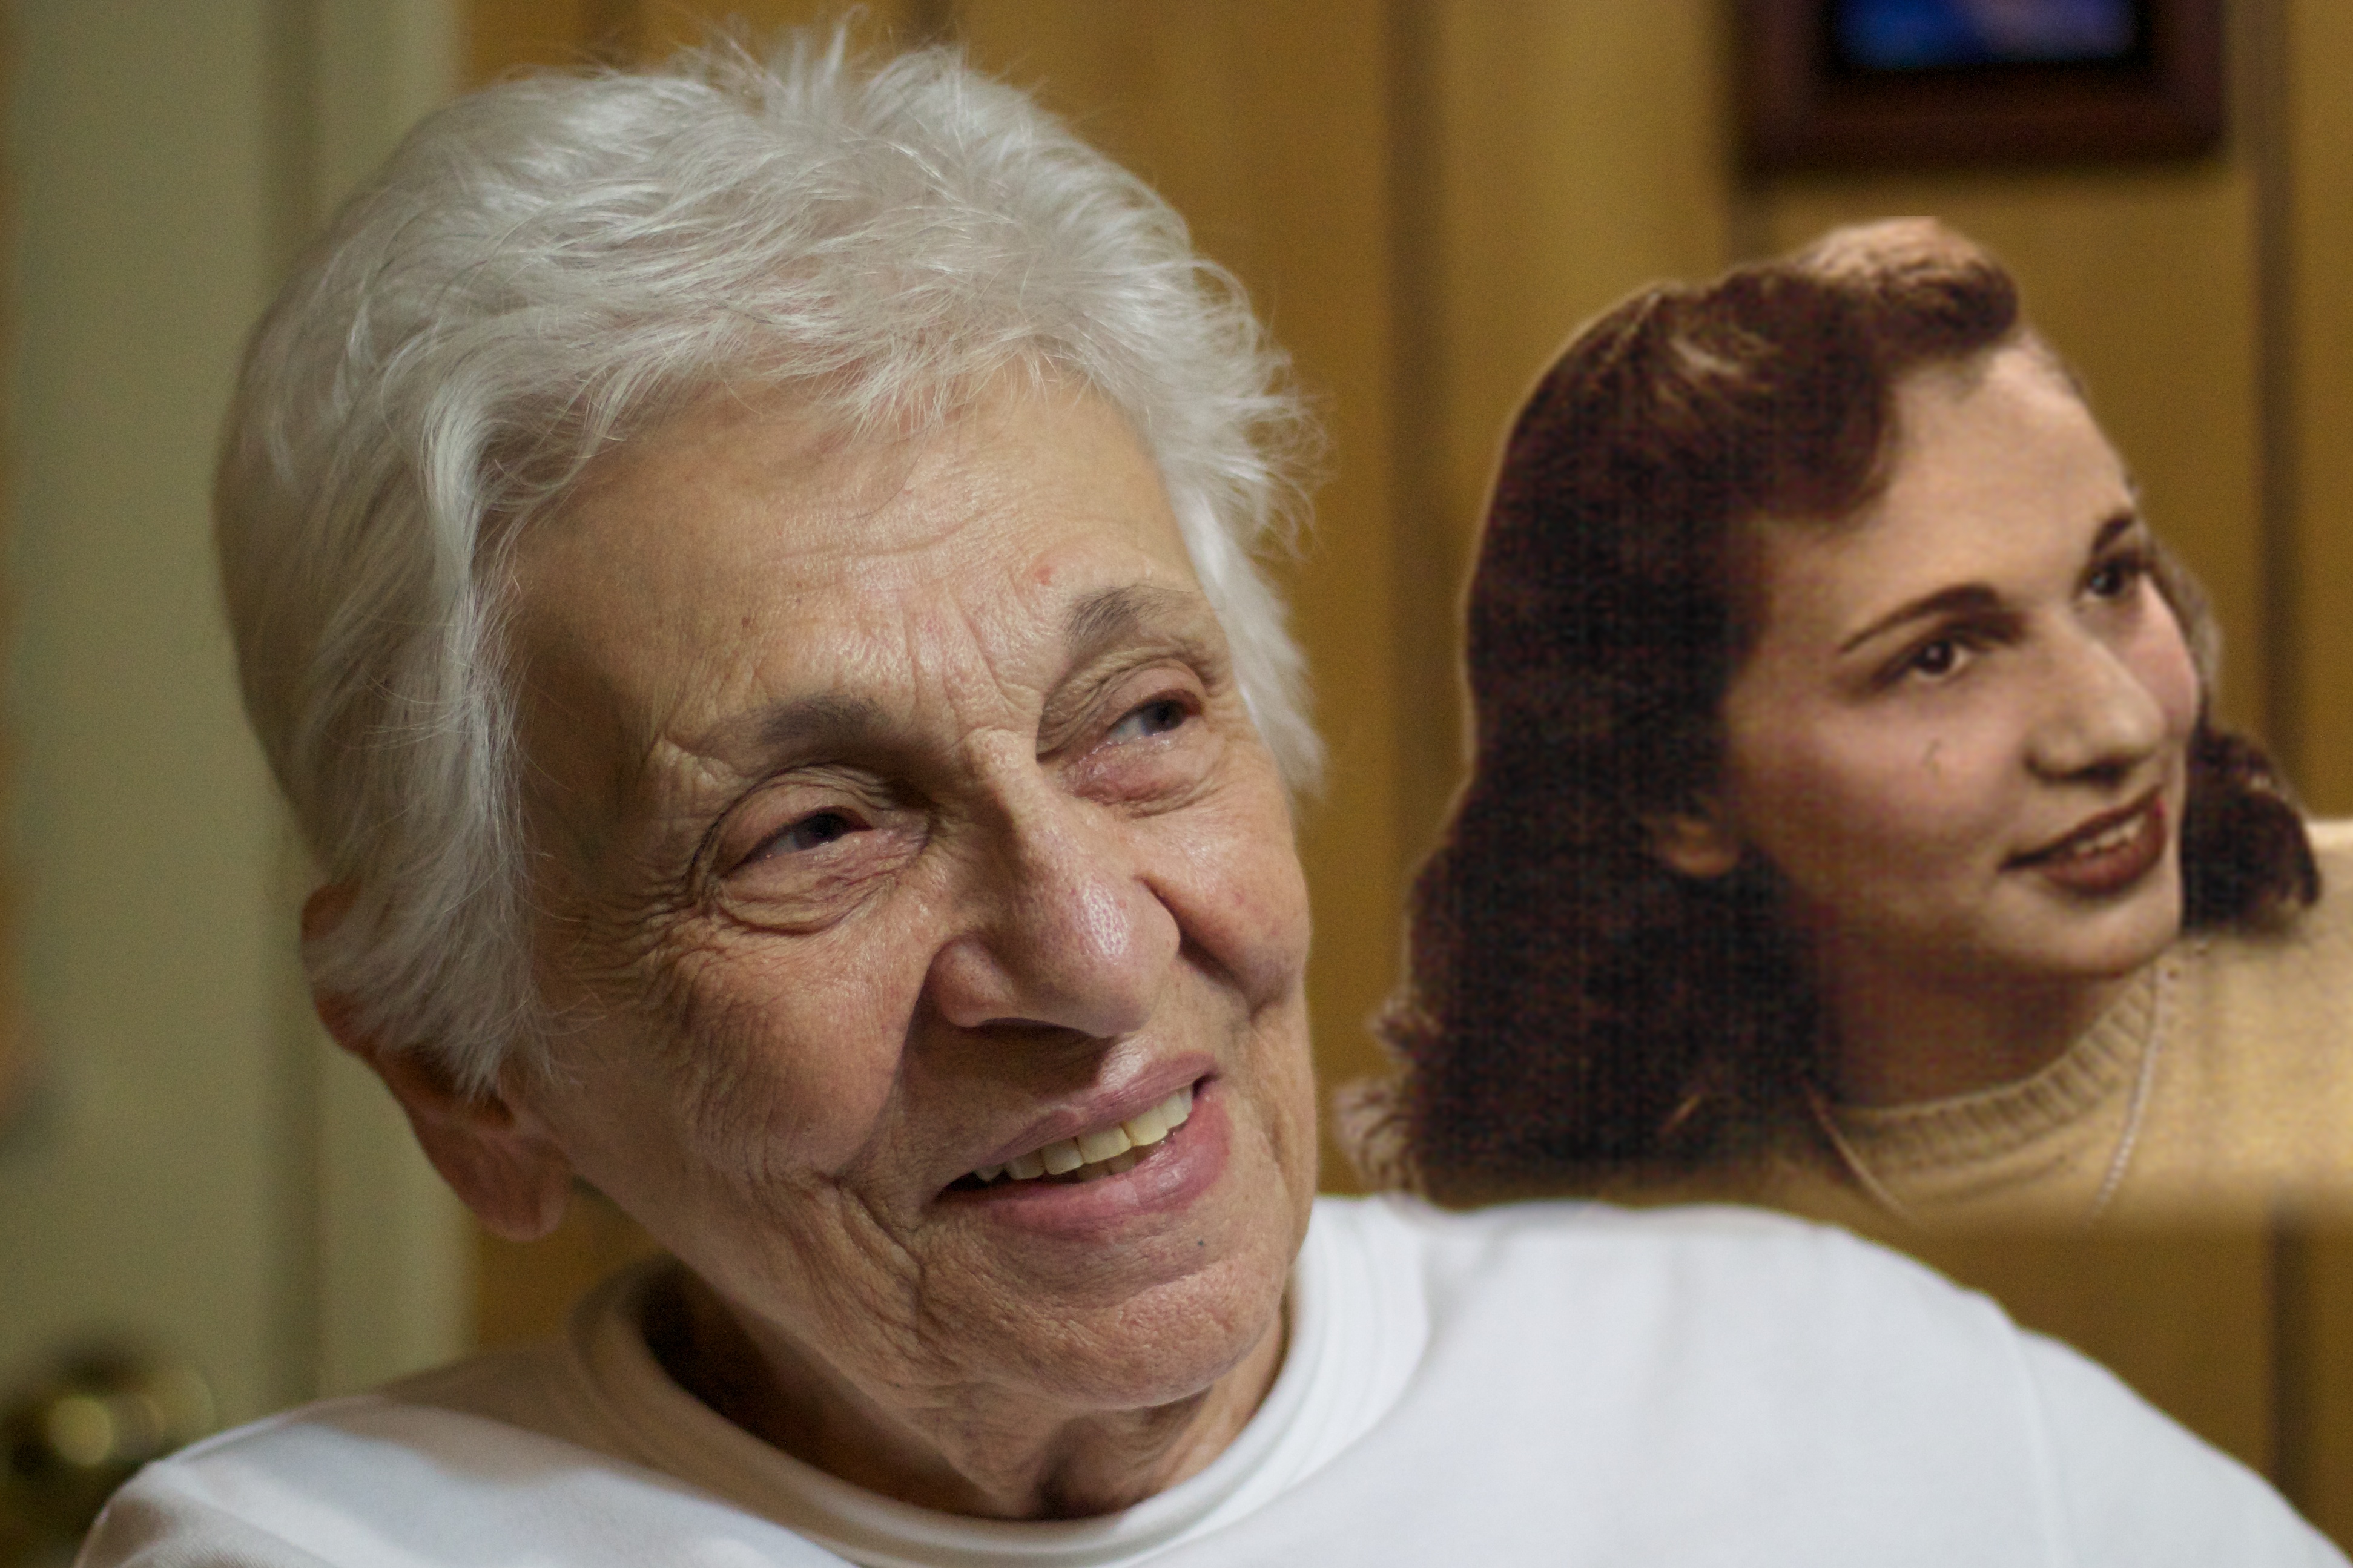
man, person, people, portrait, facial expression, mom, senior citizen, face, head, thennow, dailyshoot, grandparent